Chitgar Lake

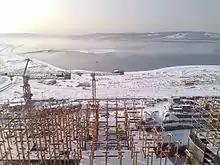
The surrounding buildings of Chitgar Lake under construction.

In 1968, within the first master plan of the city of Tehran, it was planned to construct a lake in western Tehran. But due to technical and budgetary constraints, the construction of the lake remained dormant for many years. Eventually, the construction of the lake area began in September 2010.